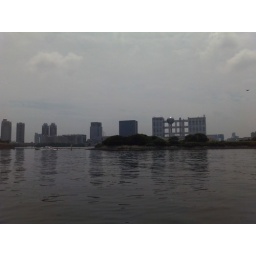
Fuji television building designed by Kenzo Tange was very symbolic.